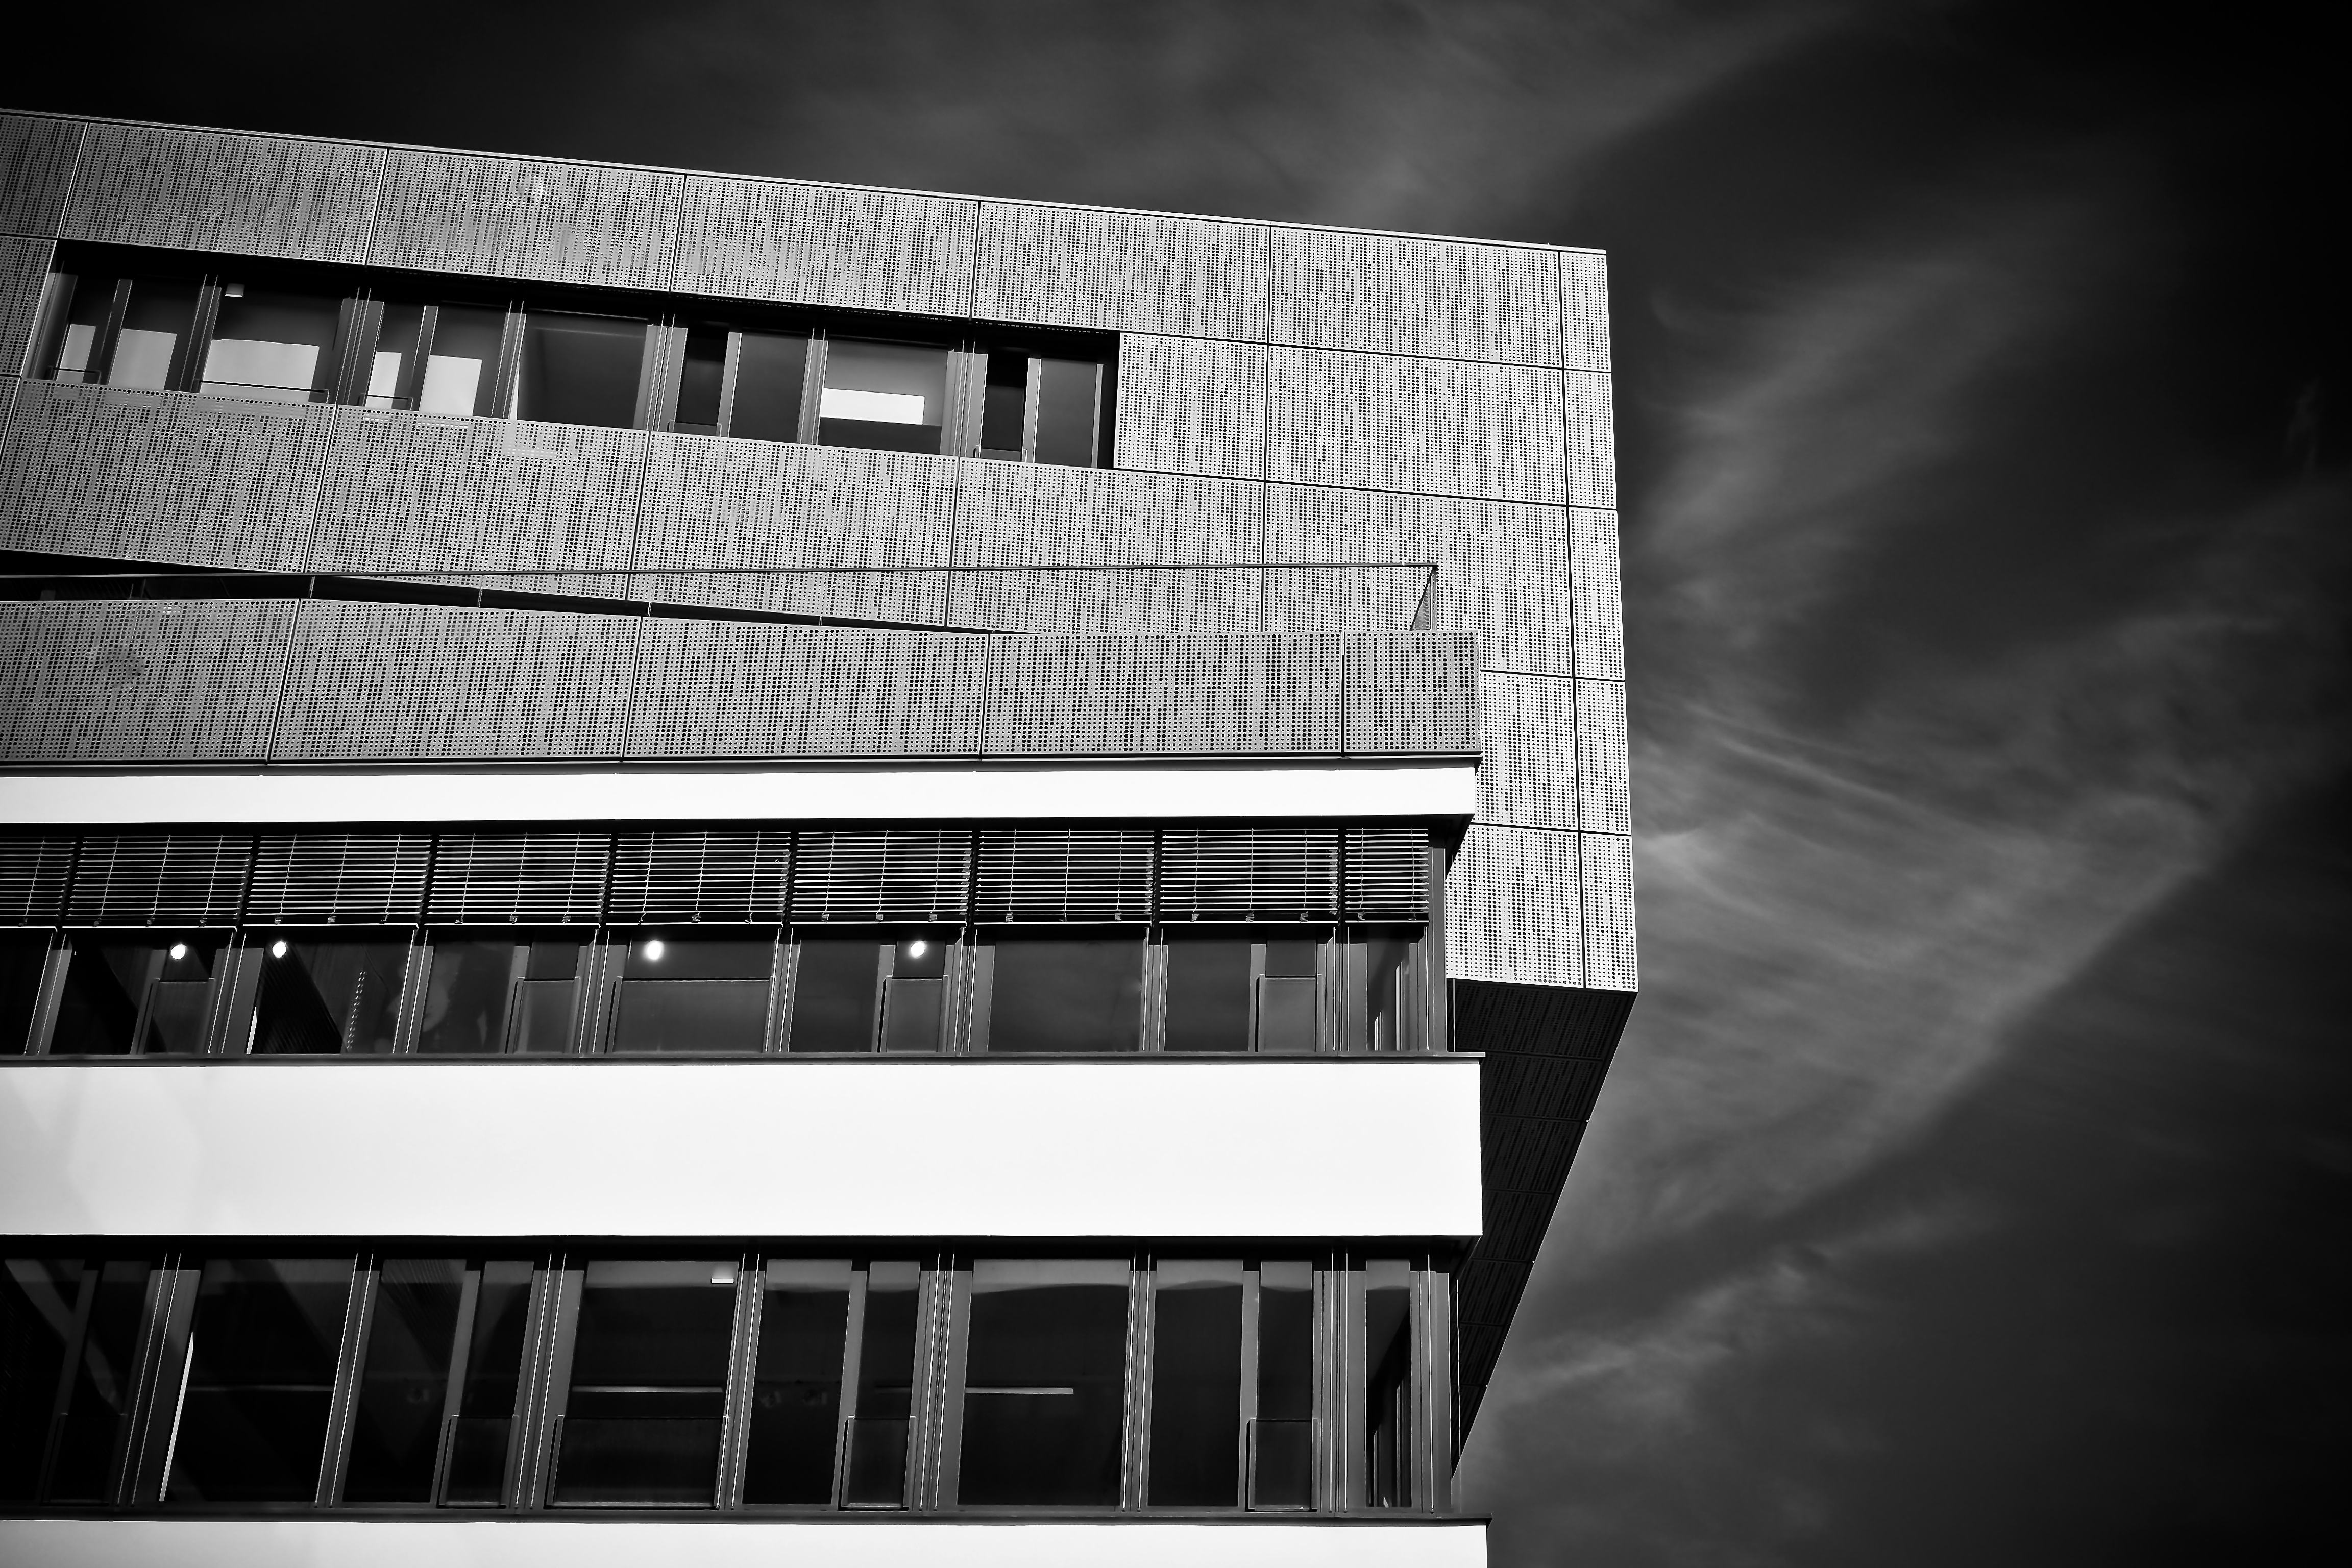
light, black and white, architecture, white, photography, house, window, glass, building, city, home, skyscraper, urban, construction, line, reflection, color, office, facade, darkness, black, monochrome, modern, black white, office building, futuristic, modern architecture, skyscrapers, design, symmetry, photograph, gloomy, mood, shape, real estate, dusseldorf, glass facade, houses facades, office complex, monochrome photography